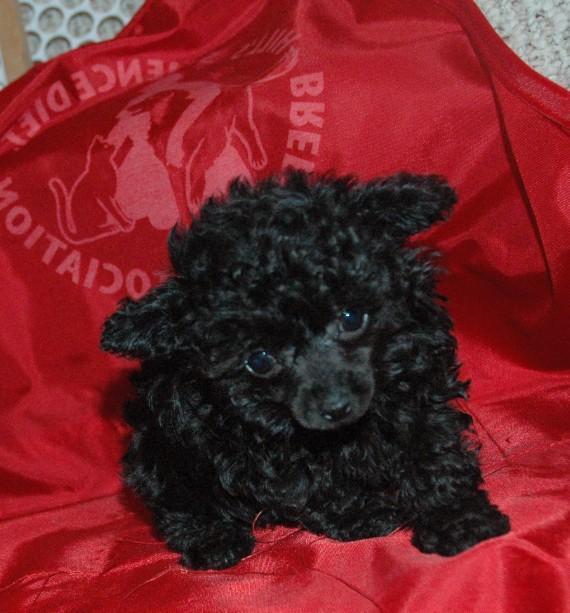
toy_poodle